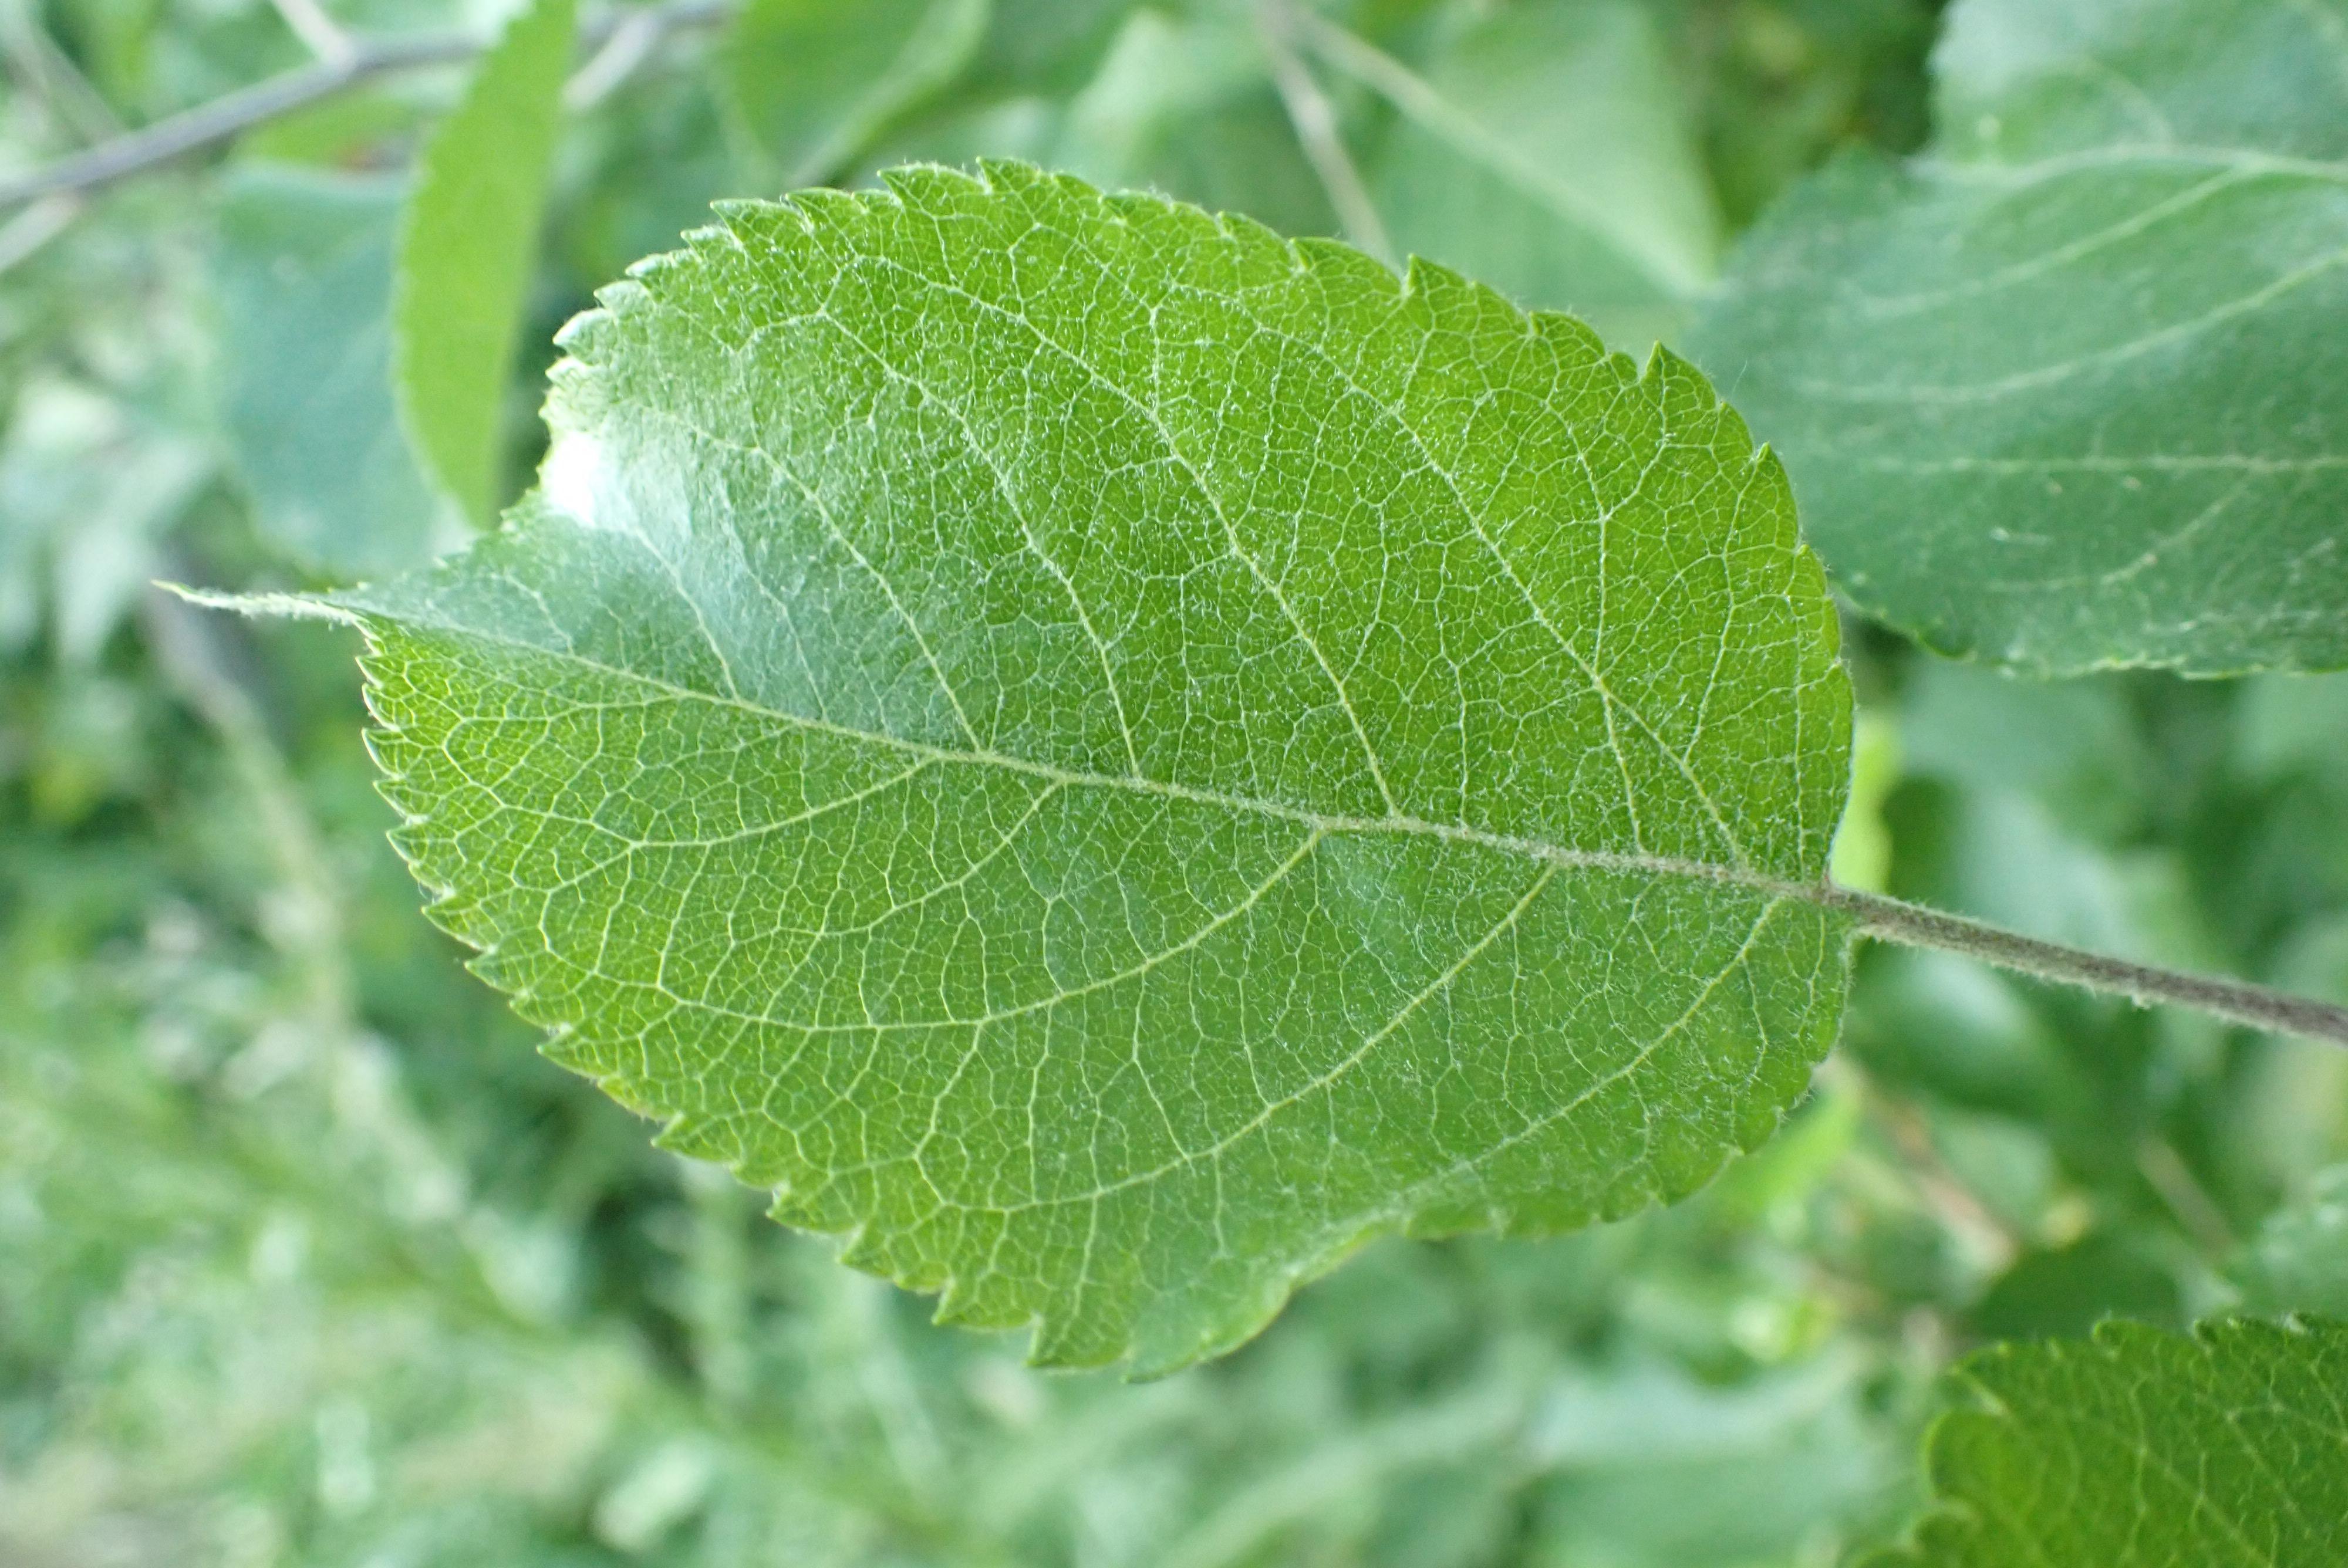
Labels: healthy